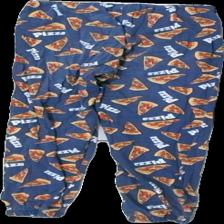
View: back
Type: Pajamas
Category: Children
Brand: Lindex
Colors: Blue, White, Beige, Multicolor
Material: ?
Pattern: Other
Cut: Regular
Size: 128
Season: All
Damage location: top right
Damage 2 location: top center
Damage 3 location: middle right
Price range: <50
Recommended usage: Export
Description: blå pyjamas byxor med pizza och text över hela, urtvättad
Comment: urtvättade